Glasgow city centre

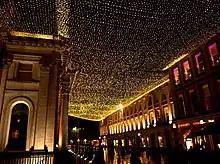
Royal Exchange Square at night (Merchant City)

The city centre is based on a grid system of streets, similar to that of Barcelona or American cities, on the north bank of the River Clyde. The heart of the city is George Square, site of many of Glasgow's public statues and the elaborate Victorian Glasgow City Chambers, headquarters of Glasgow City Council. To the south and west are the shopping precincts of Argyle Street, Sauchiehall Street and Buchanan Street, the latter featuring more upmarket retailers and winner of the Academy of Urbanism 'Great Street Award' 2008. The main shopping centres are Buchanan Galleries and the St. Enoch Centre, with the up-market Princes Square and the Italian Centre specialising in designer labels. Glasgow is generally recognised as the United Kingdom's second largest and most economically important retail sector after Central London.